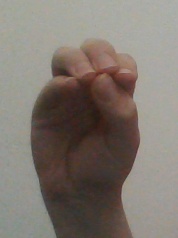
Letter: ha